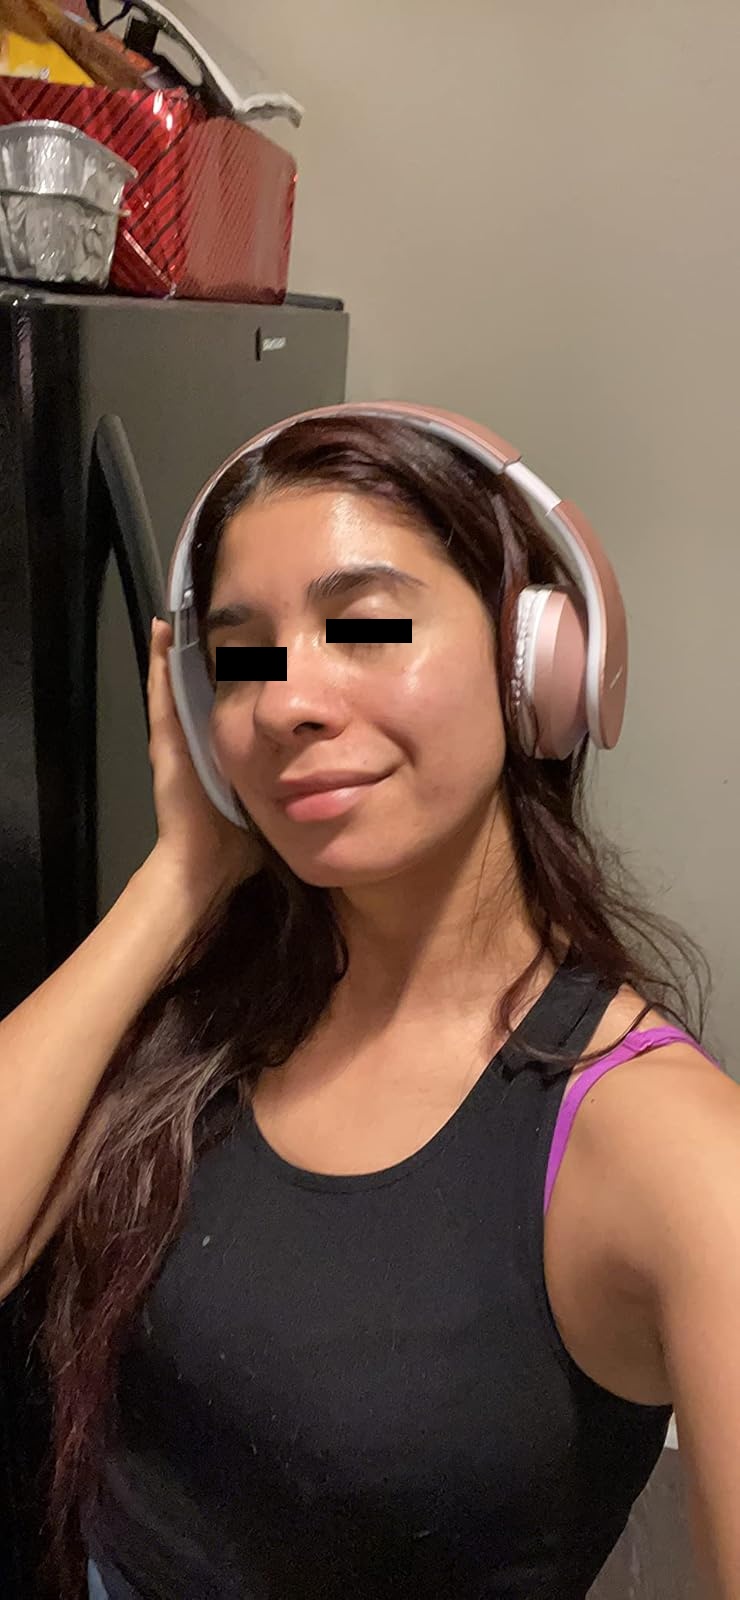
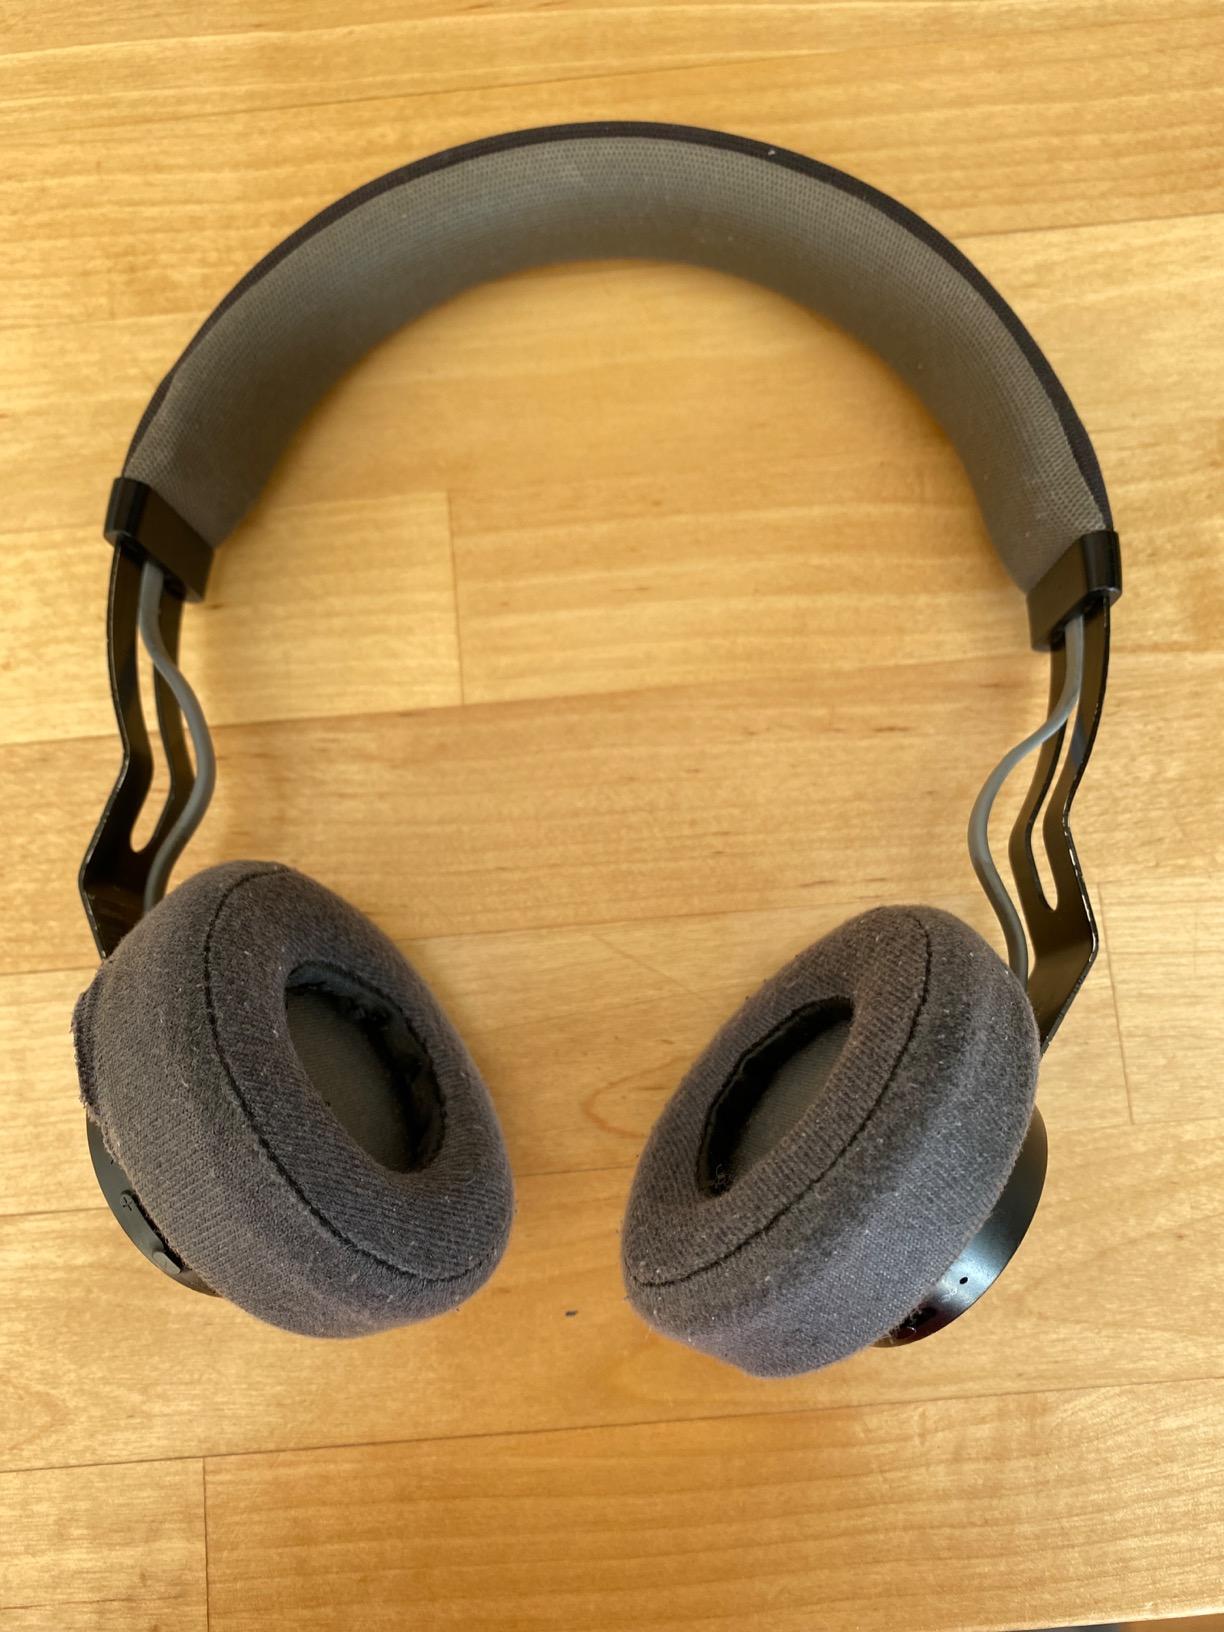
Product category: headphones
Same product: no